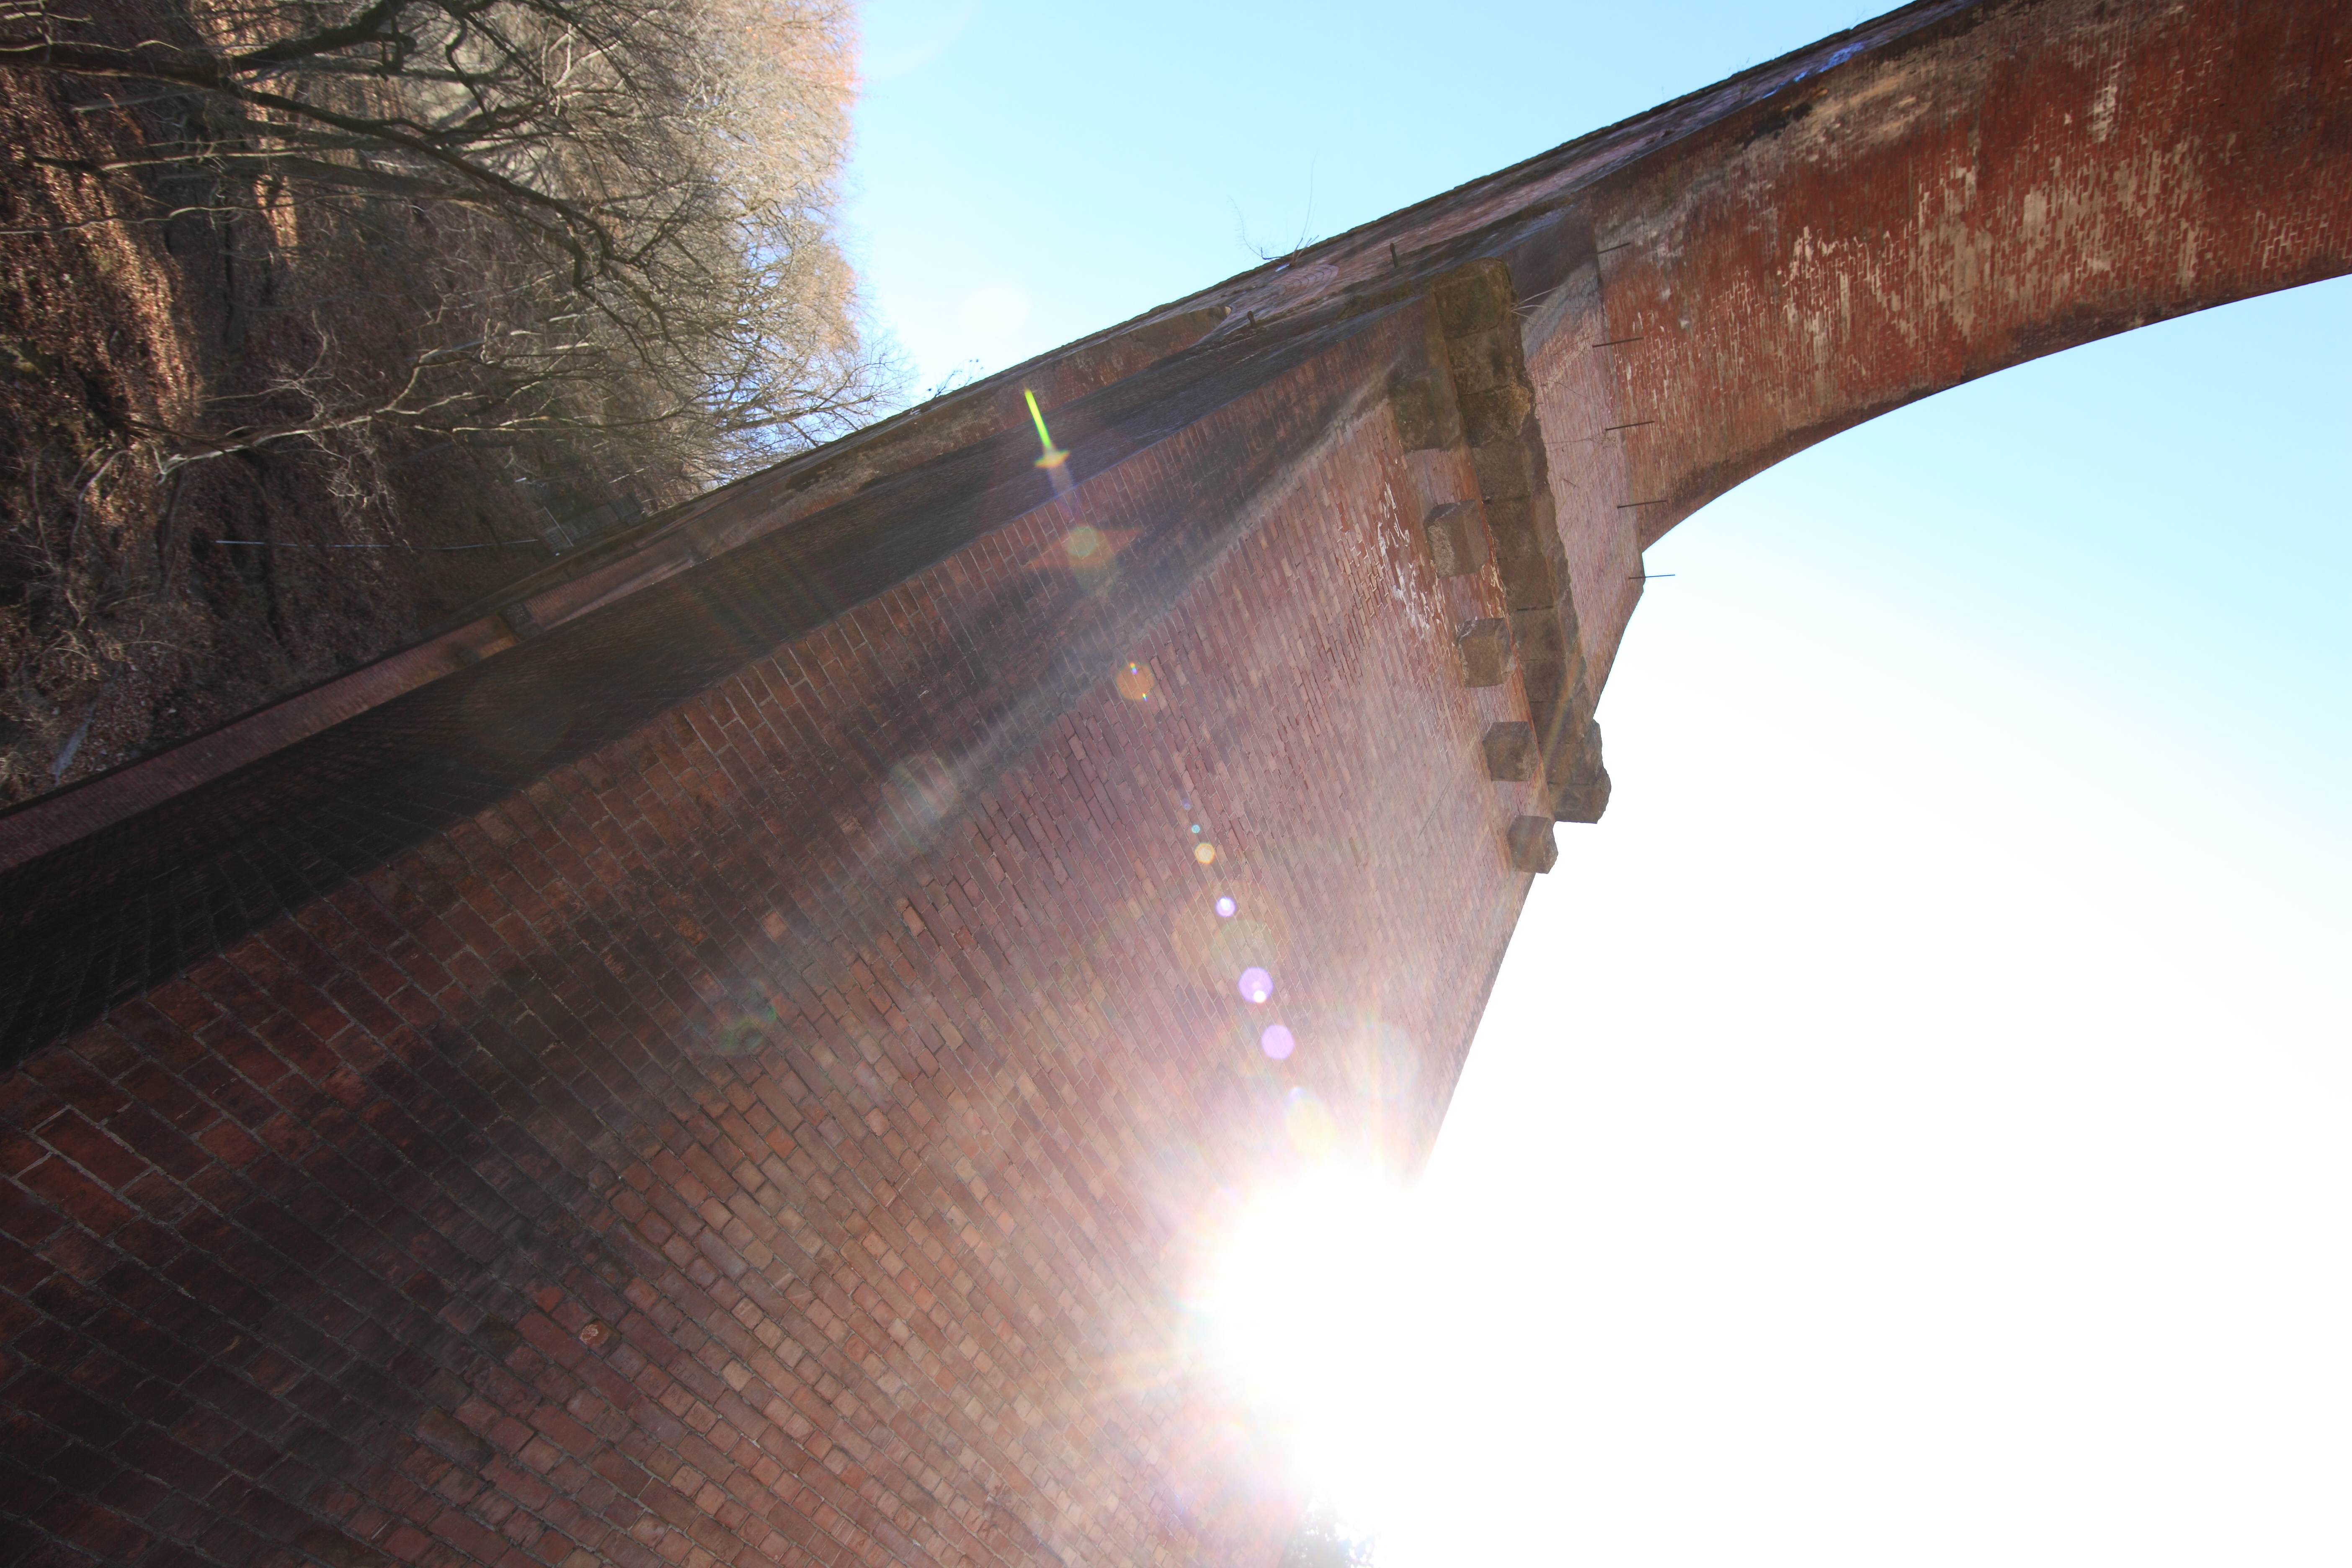
light, wood, railway, bridge, sunlight, high, 5d, hires, markii, hi, res, resolution, gunma, usui, annaka